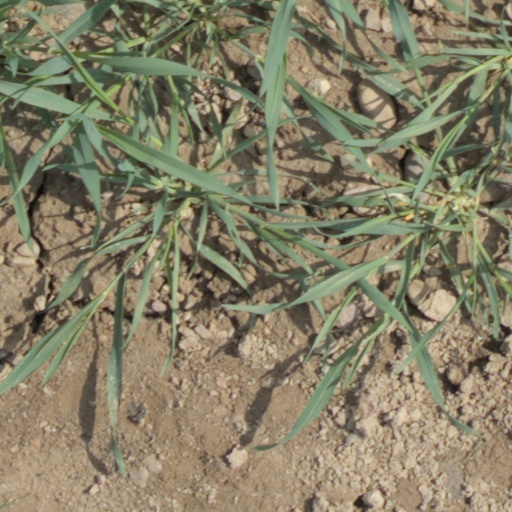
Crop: wheat